Object sexuality

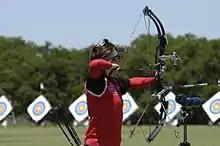
Erika Eiffel, an OS advocate

Object sexuality or objectophilia is a group of paraphilias characterized by sexual or romantic attraction focused on particular inanimate objects. Individuals with this attraction may have strong feelings of love and commitment to certain items or structures of their fixation. Some do not desire sexual or close emotional relationships with humans. Object-sexual individuals also often believe in animism, and sense reciprocation based on the belief that objects have souls, intelligence, feelings, and the ability to communicate. Given that inanimate objects are inert and not harmed through object sexuality, most questions of objectophilia's legality or ethical provenance have not arisen. Public sexual consummation of object-sexual desires may be dealt with through public nudity or anti-exhibitionism legislation.